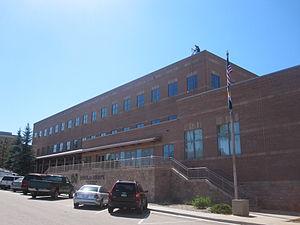
Le comté de Douglas est un comté de l'État du Colorado. Son siège est Castle Rock. Il doit son nom au sénateur Stephen A. Douglas.